2011 Tour de Corse

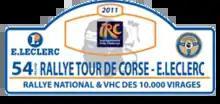

The 2011 Tour de Corse, was the third round of the 2011 Intercontinental Rally Challenge (IRC) season. The fourteen stage asphalt rally took place on the island of Corsica between 12 and 14 May 2011.